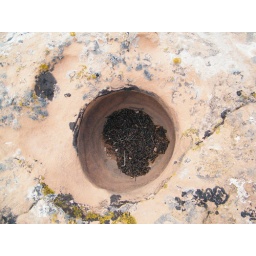
some animal apparently loves this hole in the rock as their bathroom!